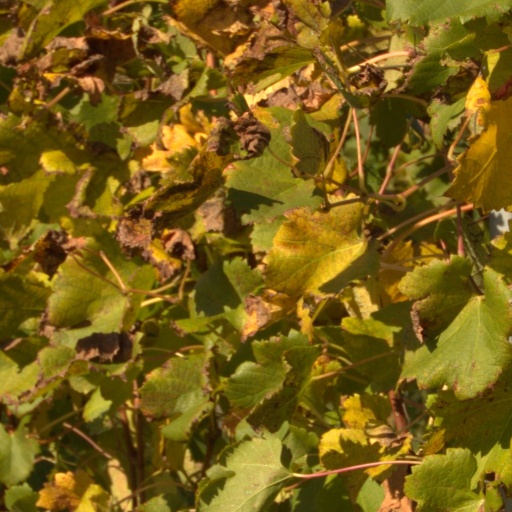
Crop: grape